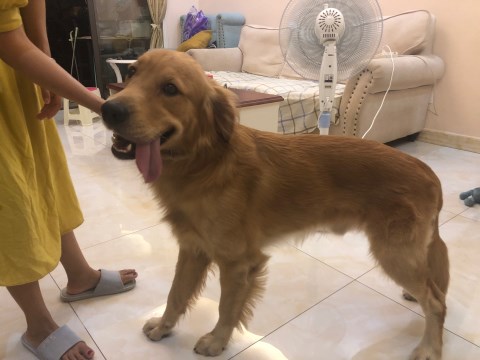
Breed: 5355-n000126-golden_retriever